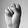
ASL letter: S